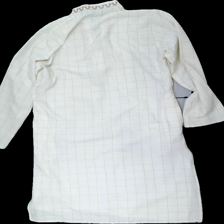
View: back
Type: Tunic
Category: Men
Brand: Not in the list
Brand text on label: comfort wear
Colors: White, Brown
Material: 100% polyester
Pattern: Checkered print
Cut: Regular
Size: M
Season: All
Stains: Major
Damage: fläckar
Damage location: bottom center
Damage 2 location: top center
Price range: <50
Recommended usage: Export
Description: vit rutig tunika med broderade detaljer runt halsen, knappar fram och fläck längst ner.